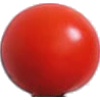
Label: Tomato Cherry Red 1